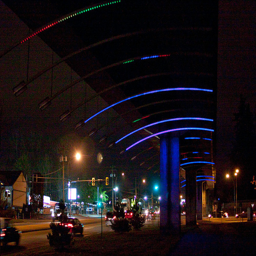
Colored lights next to a city street at night time
Night time city road with well lit intersection.
A bunch of cars that are in the street.
Cars drive down a road under blue lights.
A colorfully lit ceiling sitting on the side of a road.